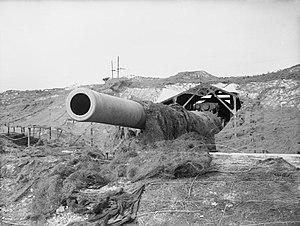
Un tir de contrebatterie consiste en un tir dirigé contre les batteries d'artillerie de l'ennemi dans le but de les neutraliser.
Au cours de la Seconde Guerre mondiale, les canons transmanches étaient des pièces d'artillerie côtière à longue portée, placées sur les côtes de la Manche dans le Kent, en Angleterre et dans le Pas-de-Calais, en France, aux endroits où l'Angleterre est la plus proche de l'Europe continentale. Ils avaient pour objectif de bombarder les navires ennemis dans la Manche ainsi que les villes et les installations militaires.